Kingsman: The Secret Service

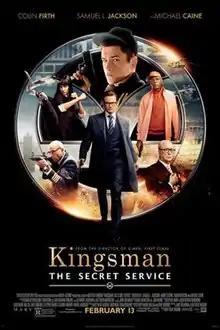
Theatrical release poster

Kingsman: The Secret Service is a 2014 spy action comedy film directed by Matthew Vaughn. It is the first in the "Kingsman" film series and is also based on the comic book series of the same name, written by Mark Millar and Dave Gibbons, published by Millarworld and based on a concept by Millar and Vaughn.